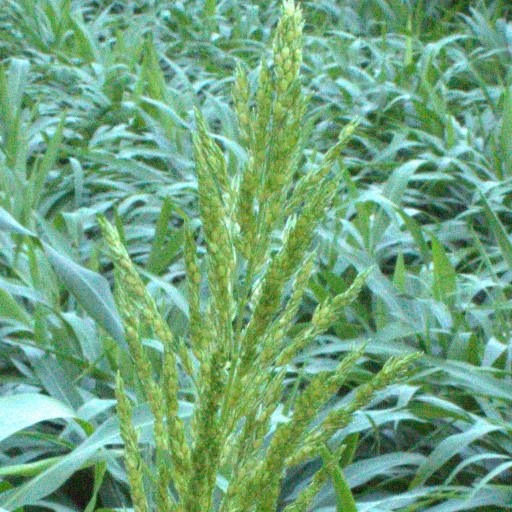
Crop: sorghum